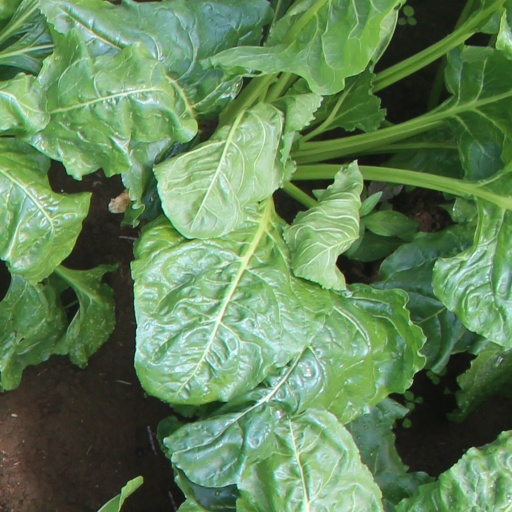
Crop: sugar beet